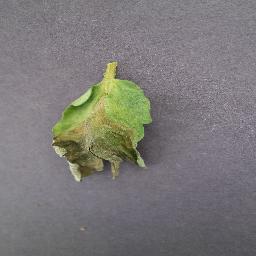
Label: Tomato___Late_blight